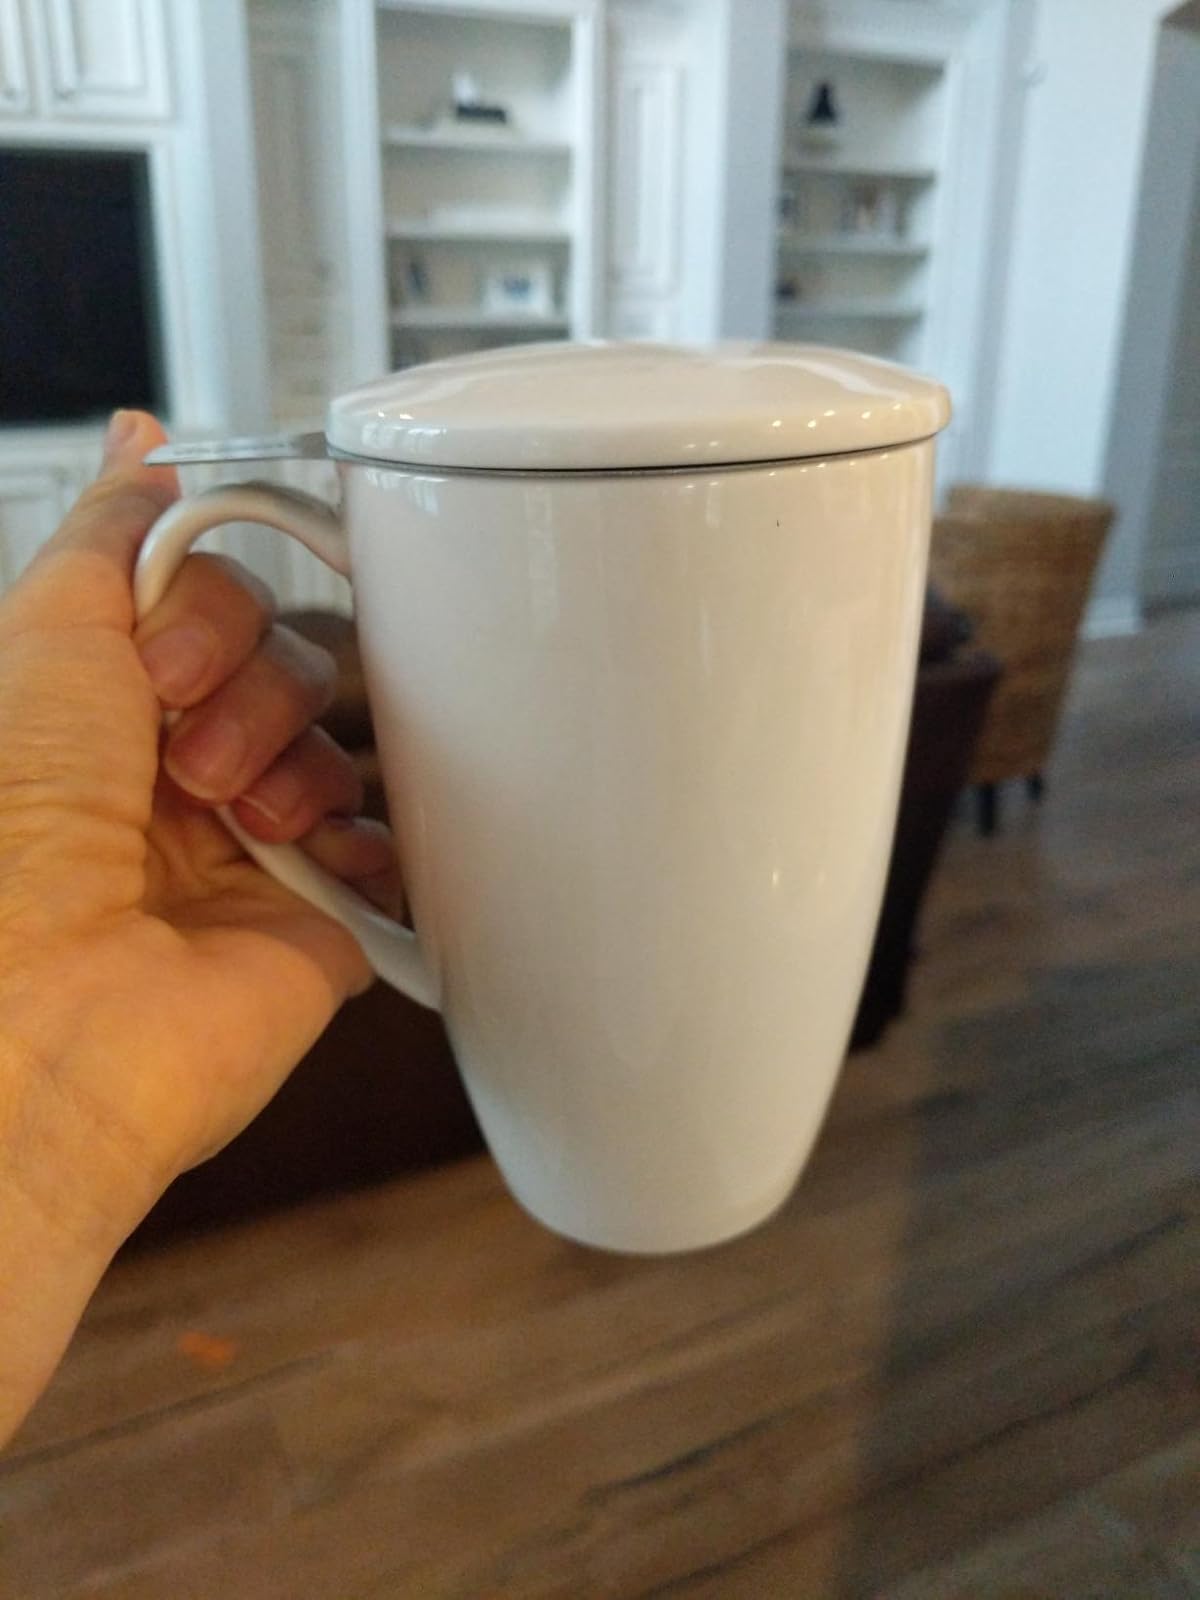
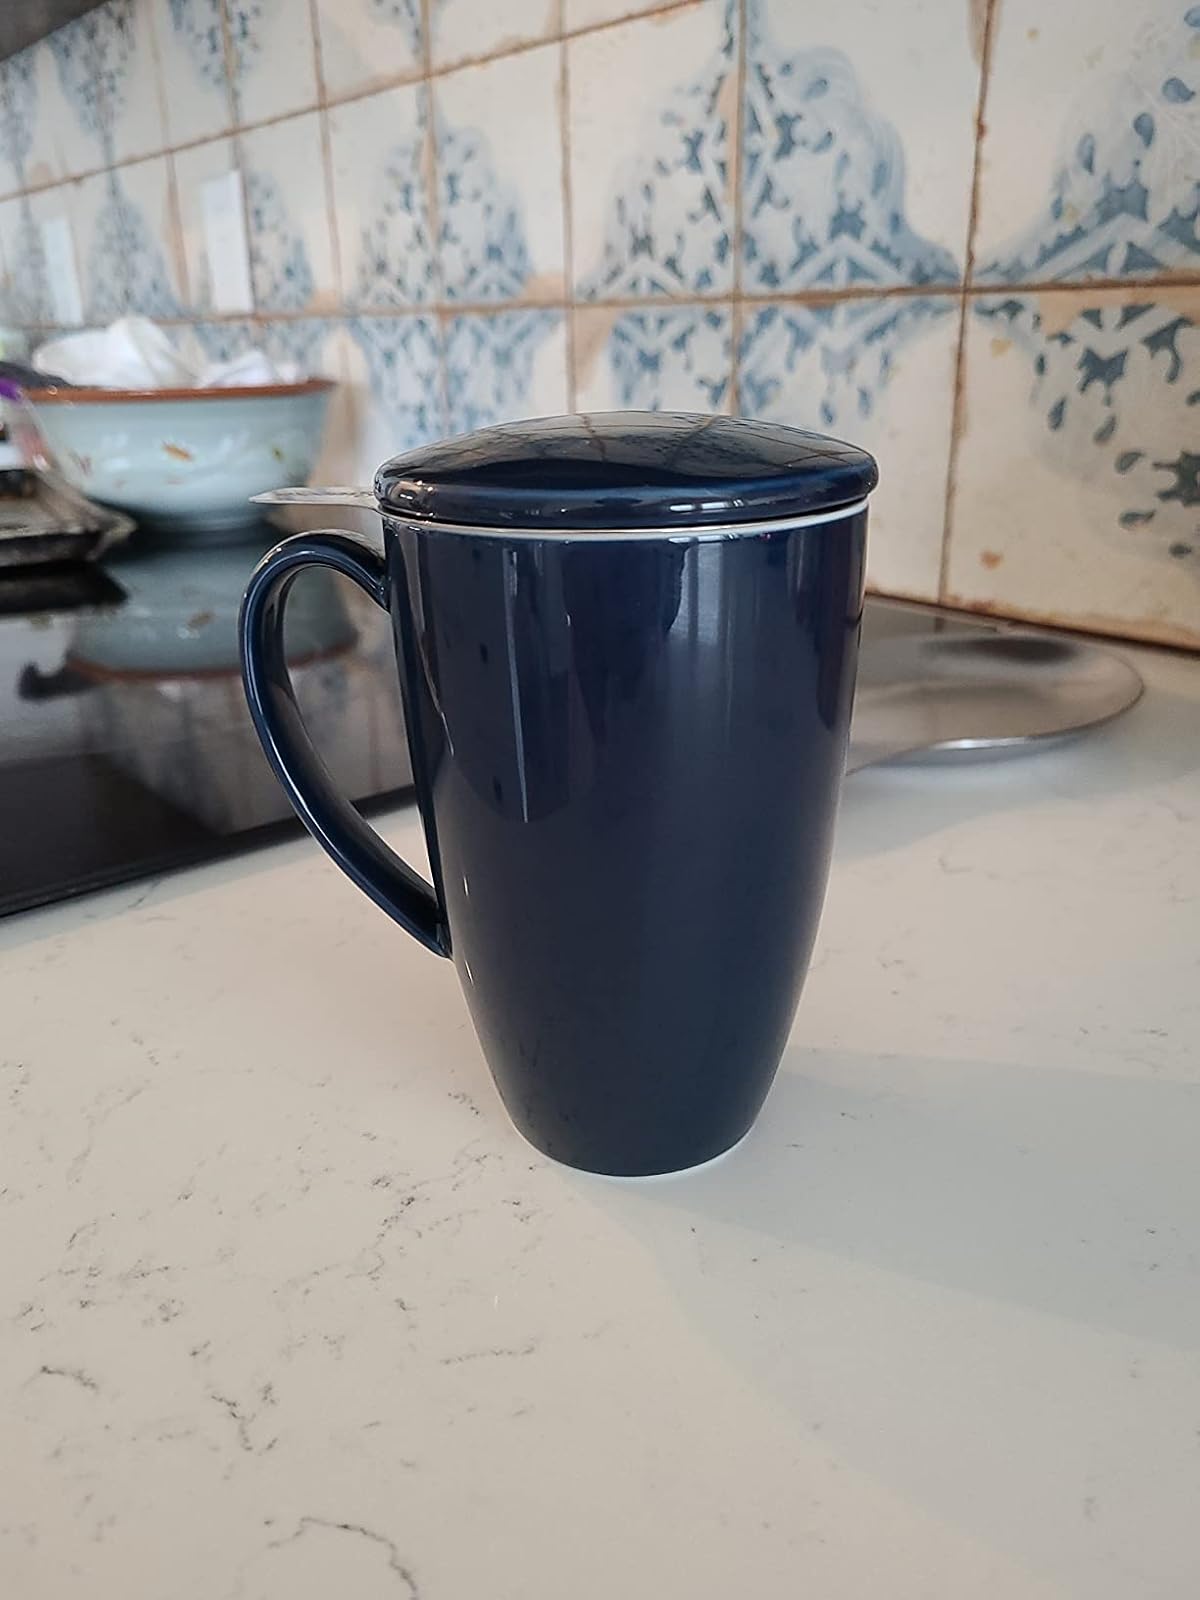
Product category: items_mug
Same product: no